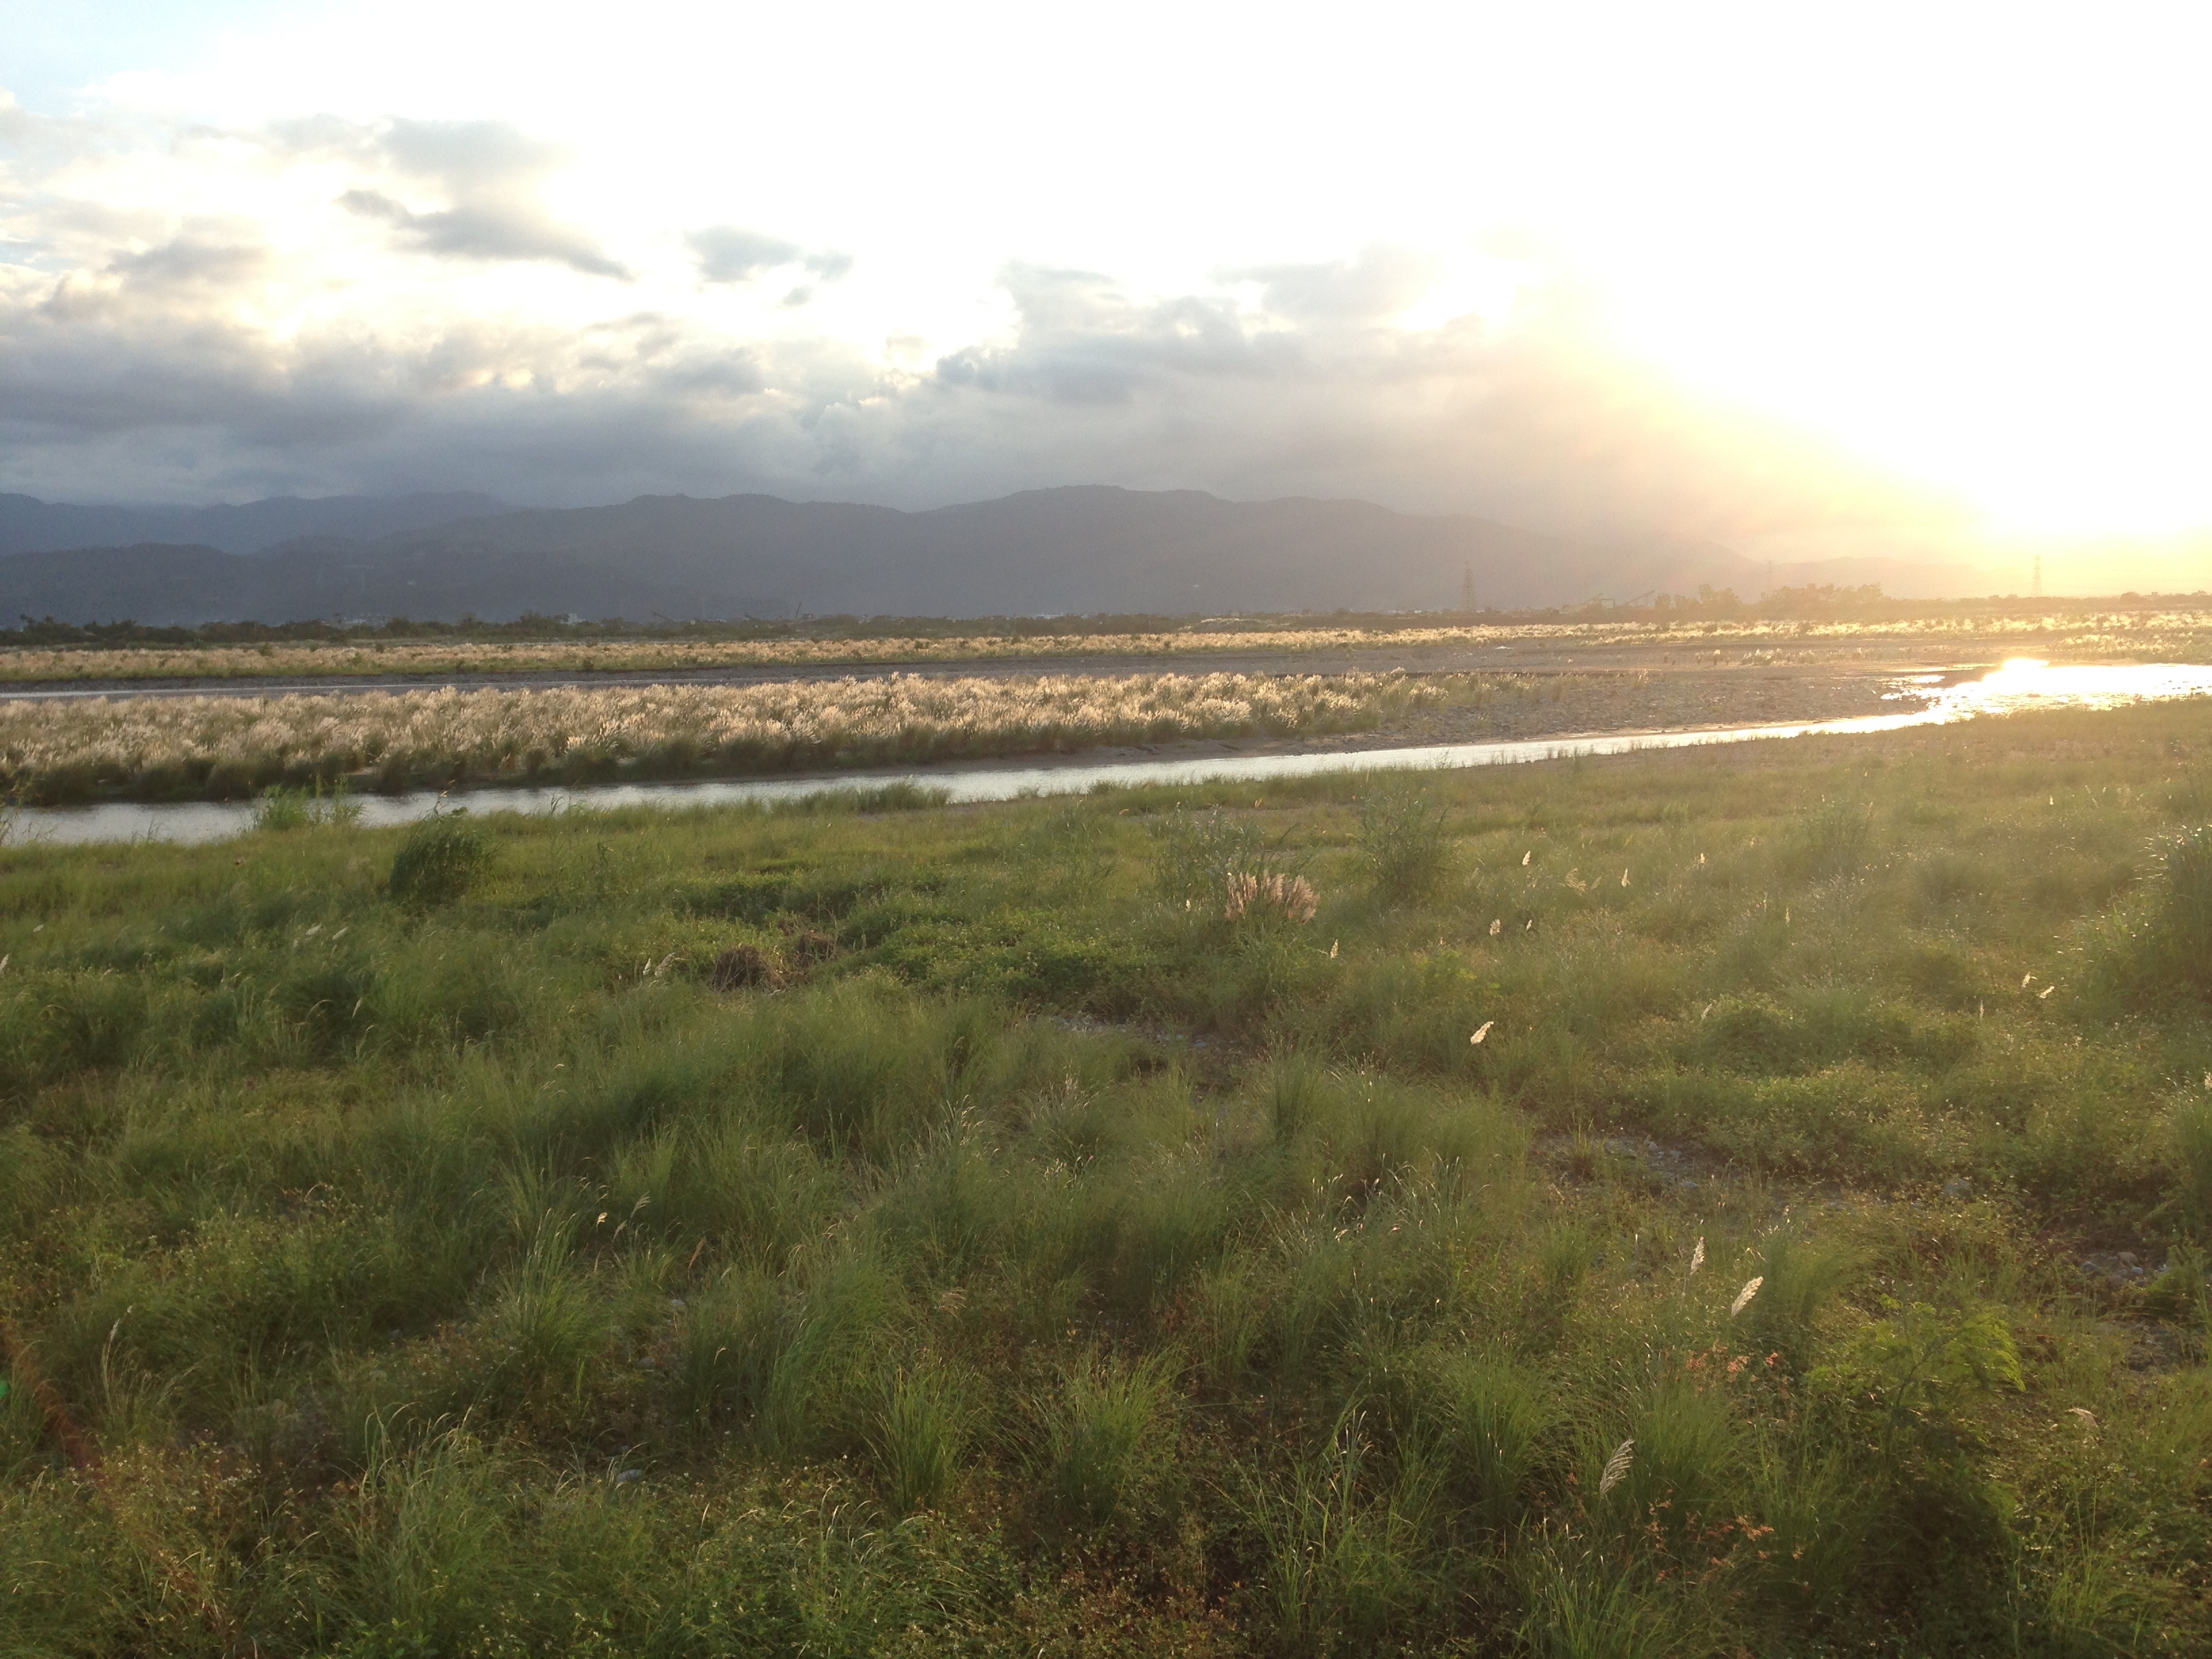
landscape, coast, grass, horizon, marsh, wilderness, mountain, field, meadow, prairie, sunlight, morning, hill, reservoir, plain, grassland, wetland, plateau, habitat, loch, ecosystem, tundra, steppe, rural area, natural environment, geographical feature, atmospheric phenomenon, ecoregion